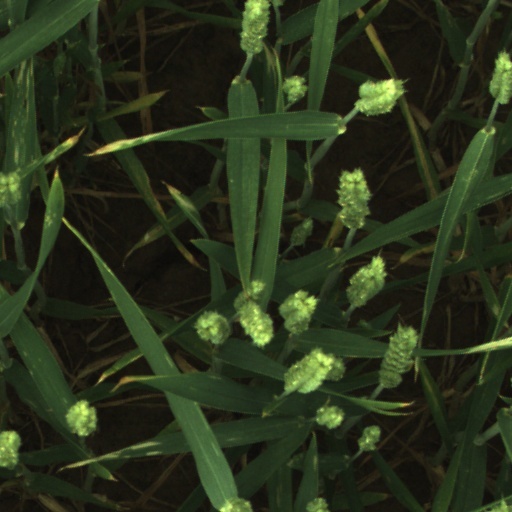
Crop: wheat